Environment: real
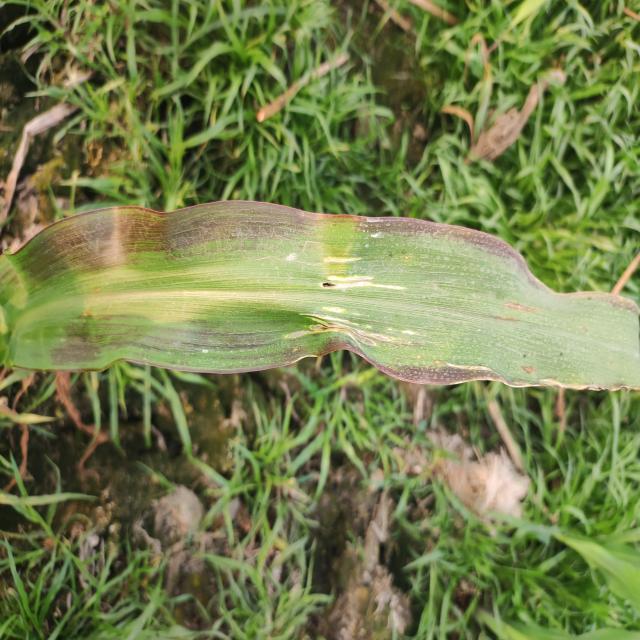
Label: phosphorus_deficiency